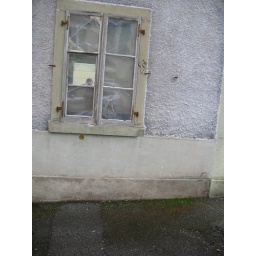
my face reflected by window